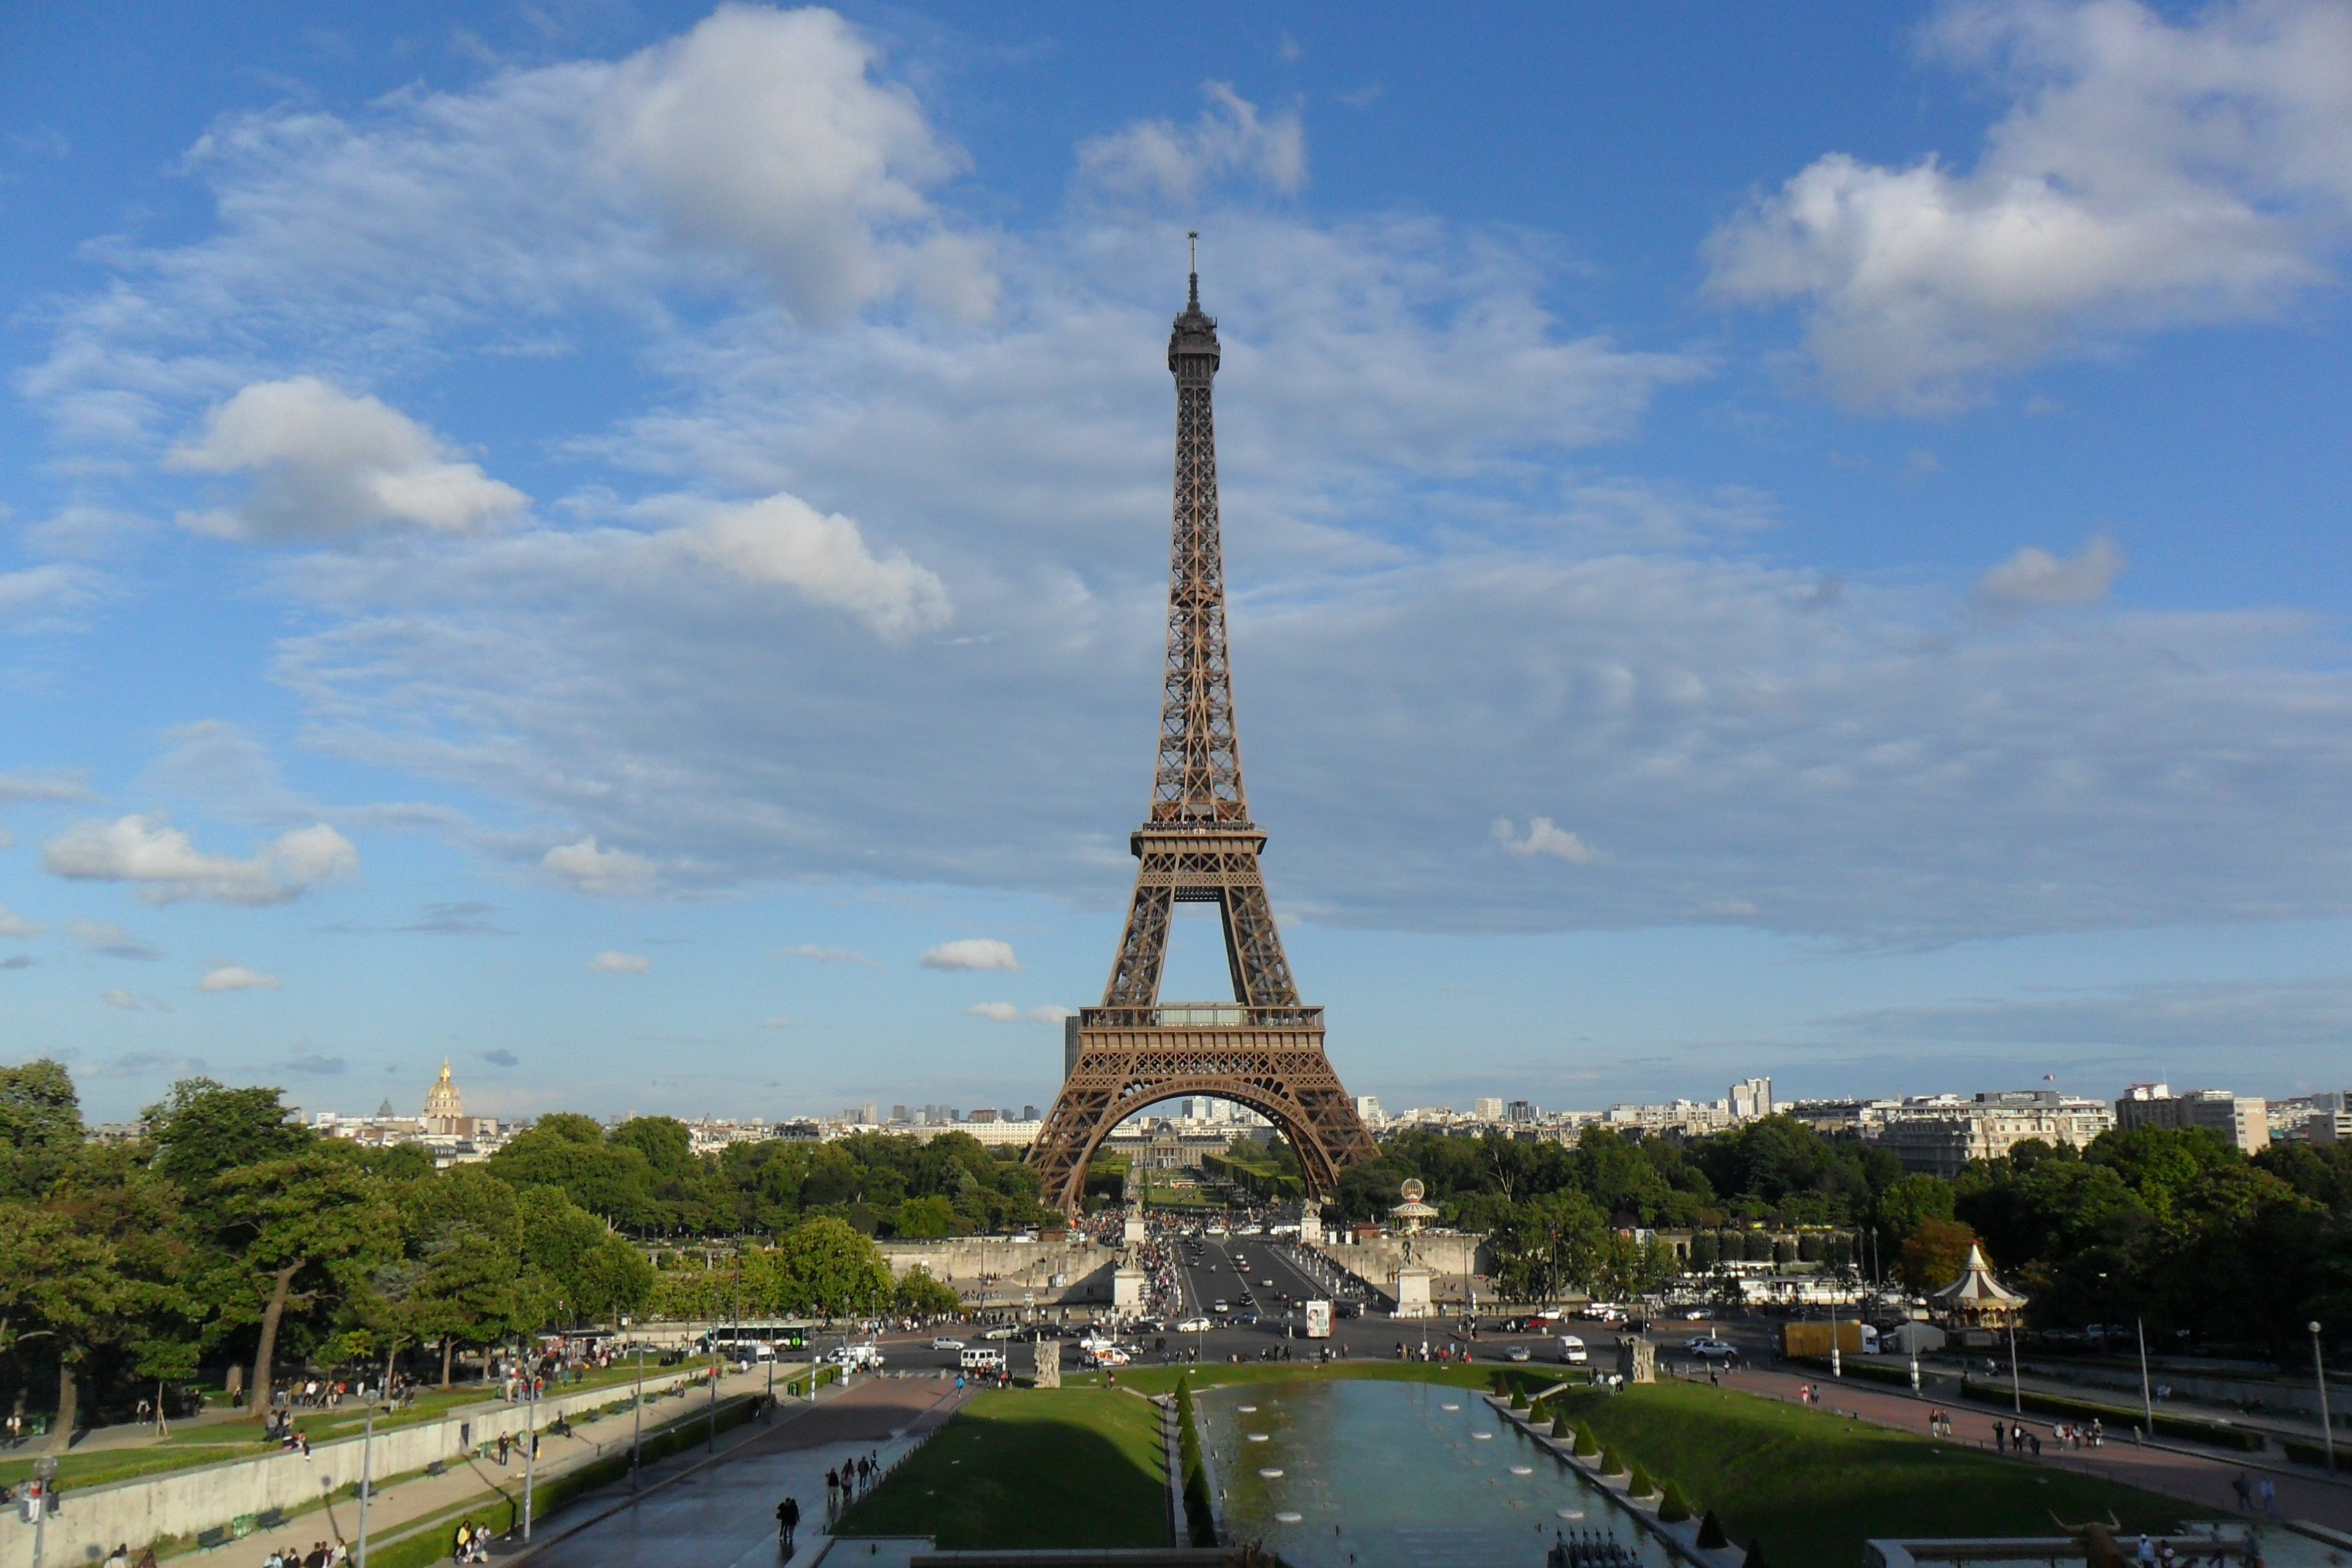
architecture, bridge, crossing, view, building, eiffel tower, paris, river, monument, cityscape, france, tower, park, landmark, rest, tourism, waterway, tour, relaxation, spire, fountain, culture, the design of the, steel frame, the river seine